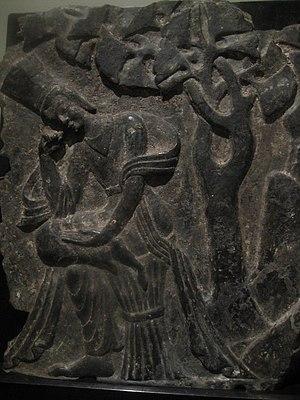
Les Wei du Nord sont une dynastie des périodes des Seize Royaumes et des Dynasties du Nord et du Sud, qui régna en Chine du Nord de 386 à 534.